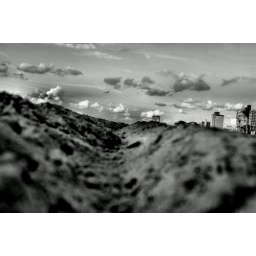
the sand in tel aviv's beach